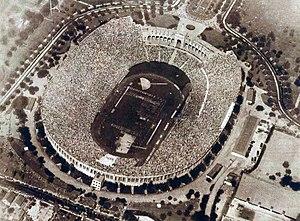
Cérémonie d'ouverture des Xe JO, à Los Angeles
Les Jeux olympiques d'été de 1932, Jeux de la Xᵉ olympiade de l'ère moderne, ont été célébrés à Los Angeles, aux États-Unis du 30 juillet au 14 août 1932. Pour la deuxième fois de l'histoire, les olympiades se déroulent dans une ville américaine après Saint-Louis en 1904. Los Angeles fut désignée pays hôte en avril 1923 par le Comité international olympique, aucune autre ville n'était candidate.
Les épreuves d'athlétisme des Jeux olympiques d'été de 1932 ont eu lieu du 31 juillet au 7 août 1932 au Memorial Coliseum de Los Angeles, aux États-Unis. 386 athlètes issus de 34 nations ont pris part aux 29 épreuves du programme.